New York State Route 77

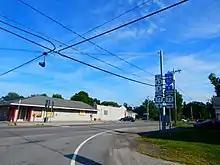
NY 77 at the junction with NY 63 in Alabama

West of NY 63, NY 77 follows Lewiston Road northwest along the southwestern edge of Oak Orchard Swamp and the Iroquois National Wildlife Refuge. As it heads into Niagara County, NY 77 continues to trend slightly northward, running along the northern fringe of the Tonawanda Wildlife Management Area. About northwest of the county line is the hamlet of McNalls, which served as the southern terminus of the 1930s incarnation of NY 359. The route continues on to the eastern suburbs of the city of Lockport, where NY 77 ends at an intersection with NY 31 near the community of Nottingham Estates.